Mitch Evans

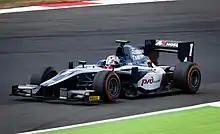
Evans won his first GP2 Series race at Silverstone.

Evans won the feature race at Circuit de Catalunya in Spain, having finishing sixth and seventh in the first two races at the first round which was staged at Istanbul Park in Turkey . He then went into the Valencia Grand Prix in third place in the championship, and emerged leading the championship after a third in the feature and fourth in the sprint. He held a four-point lead over second placed Nigel Melker for the GP3 drivers' championship and MW Arden was leading the constructors championship too.